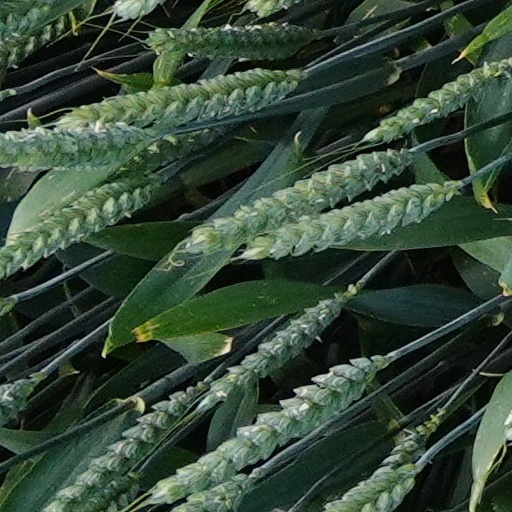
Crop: wheat